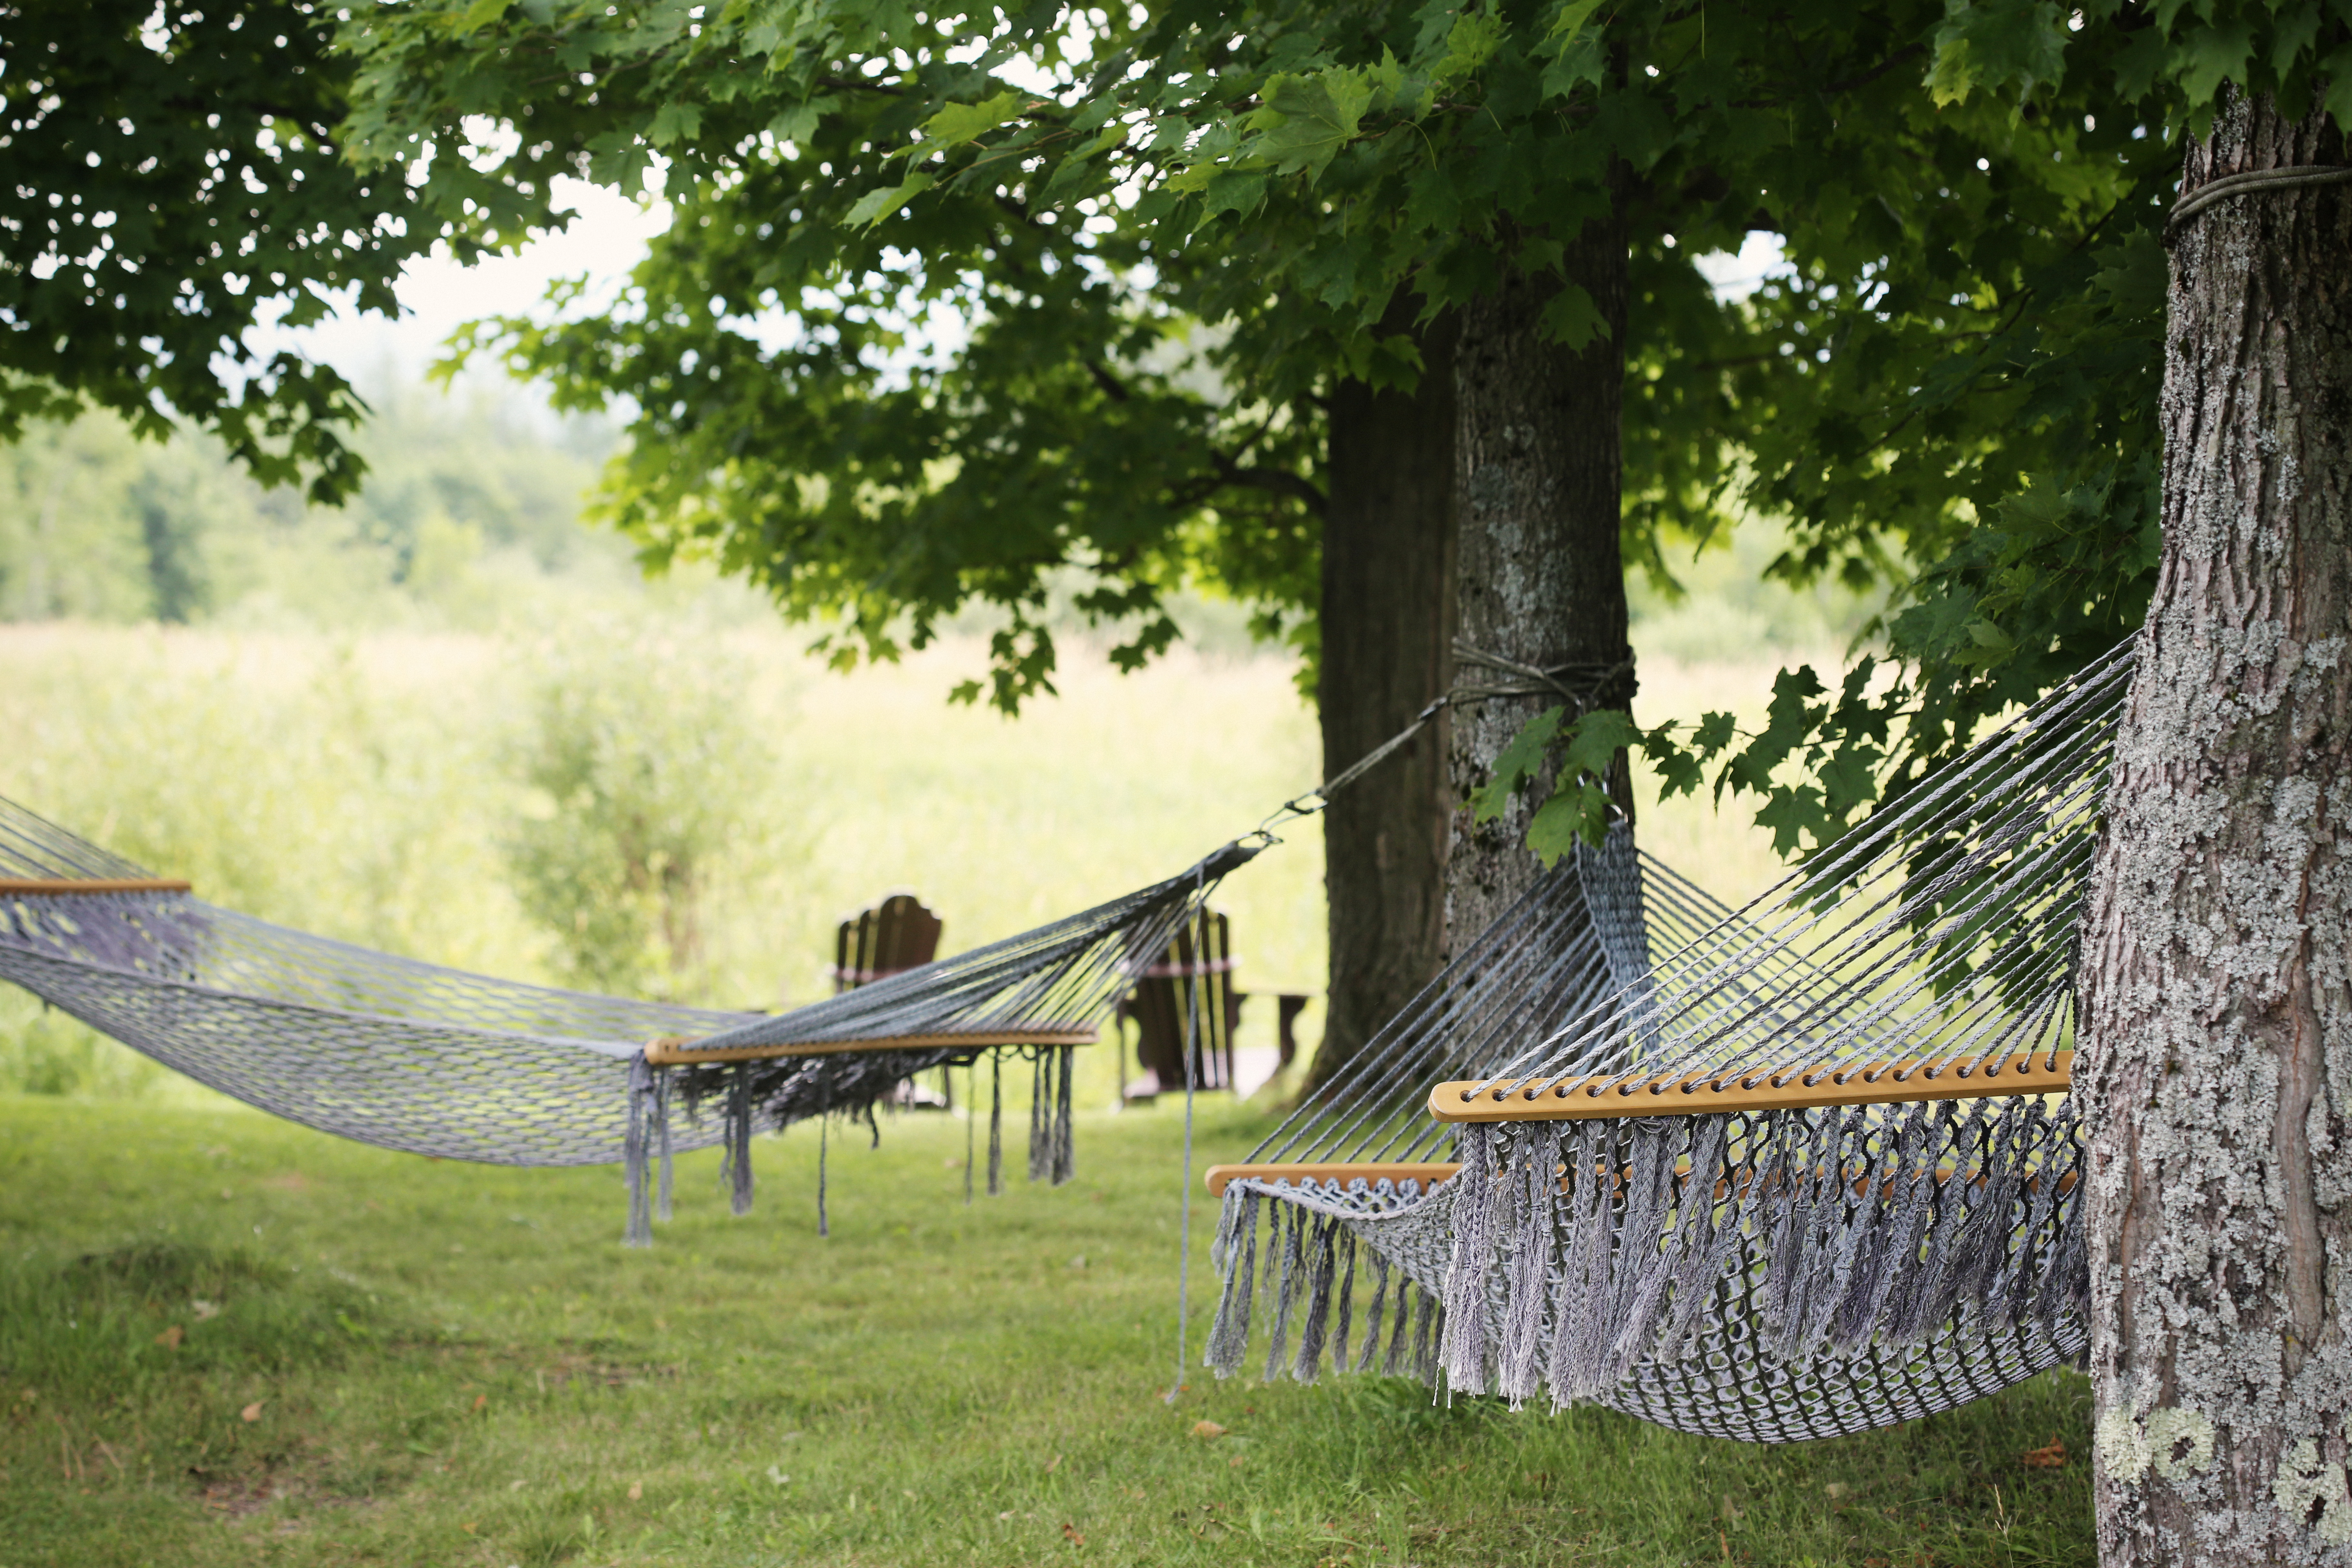
countryside, flower, green, relax, park, backyard, hammock, trees, chill, woodland